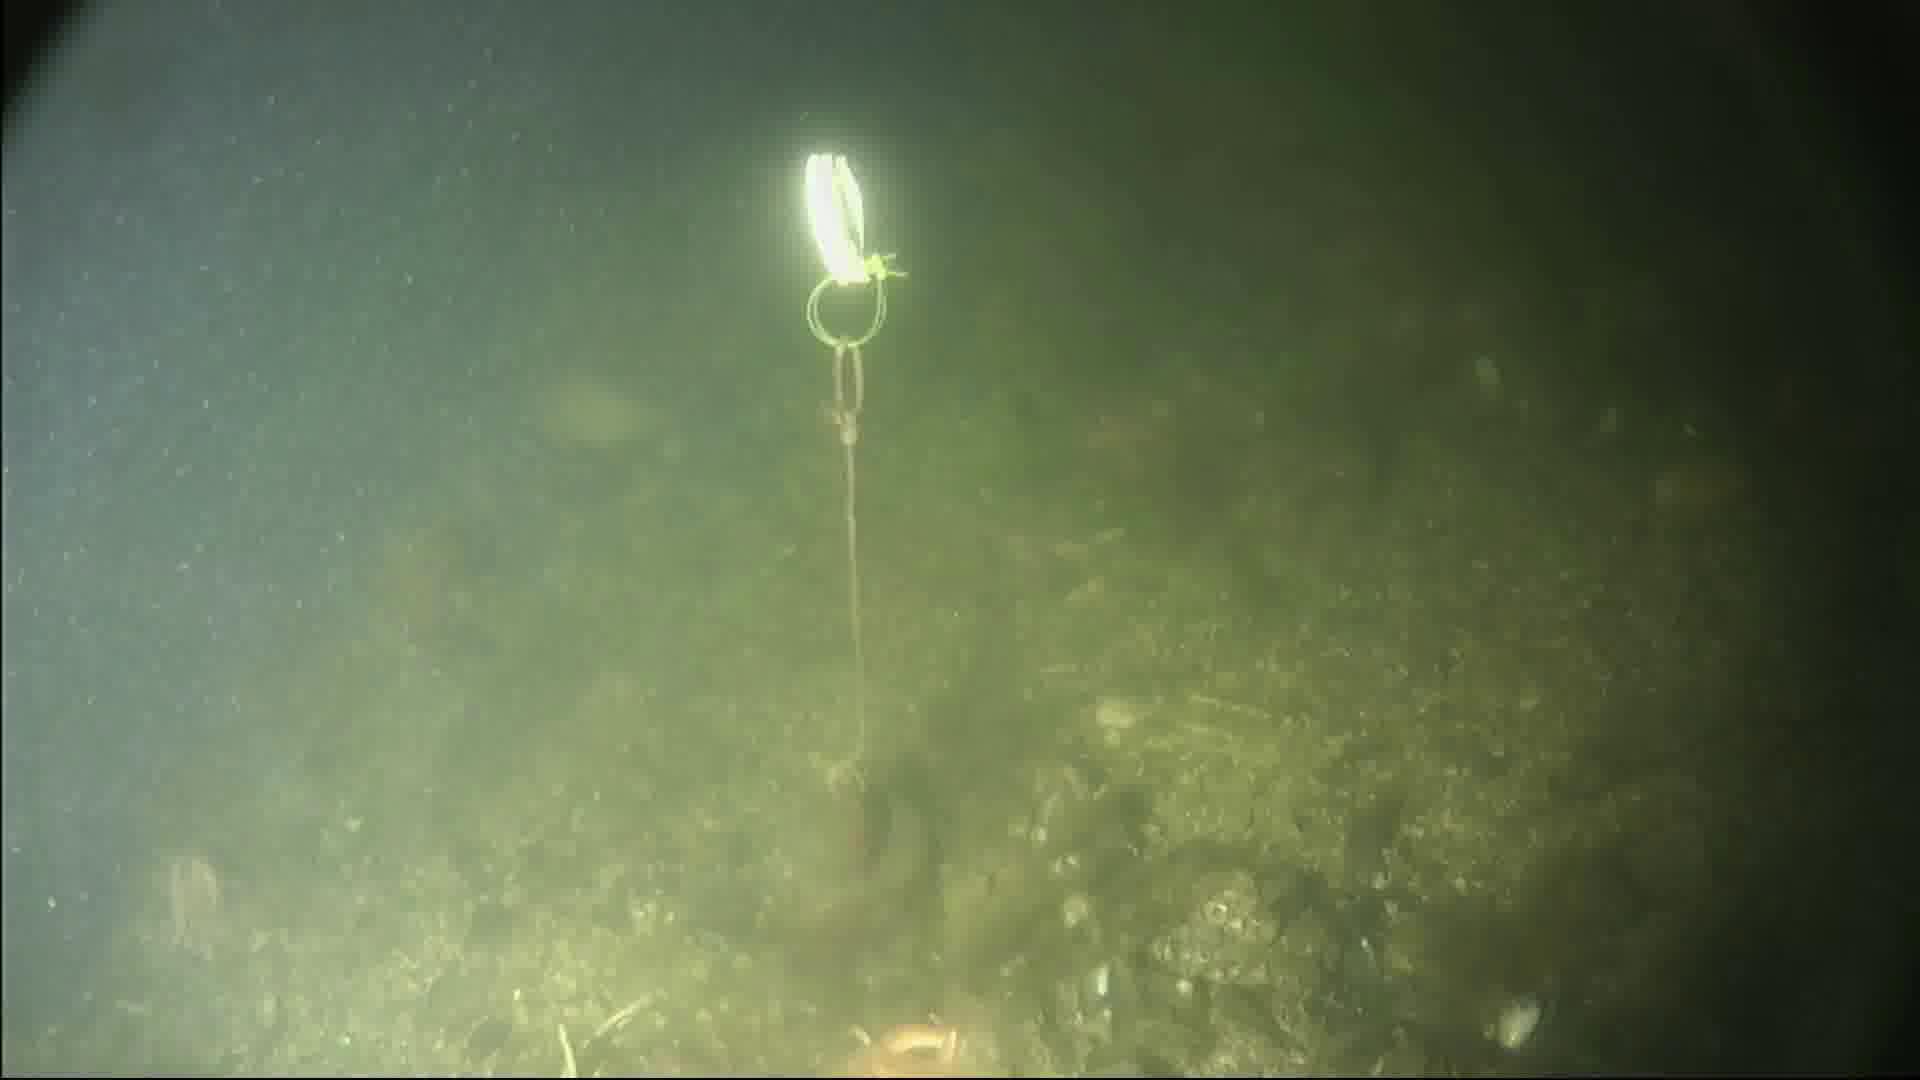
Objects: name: fish
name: starfish